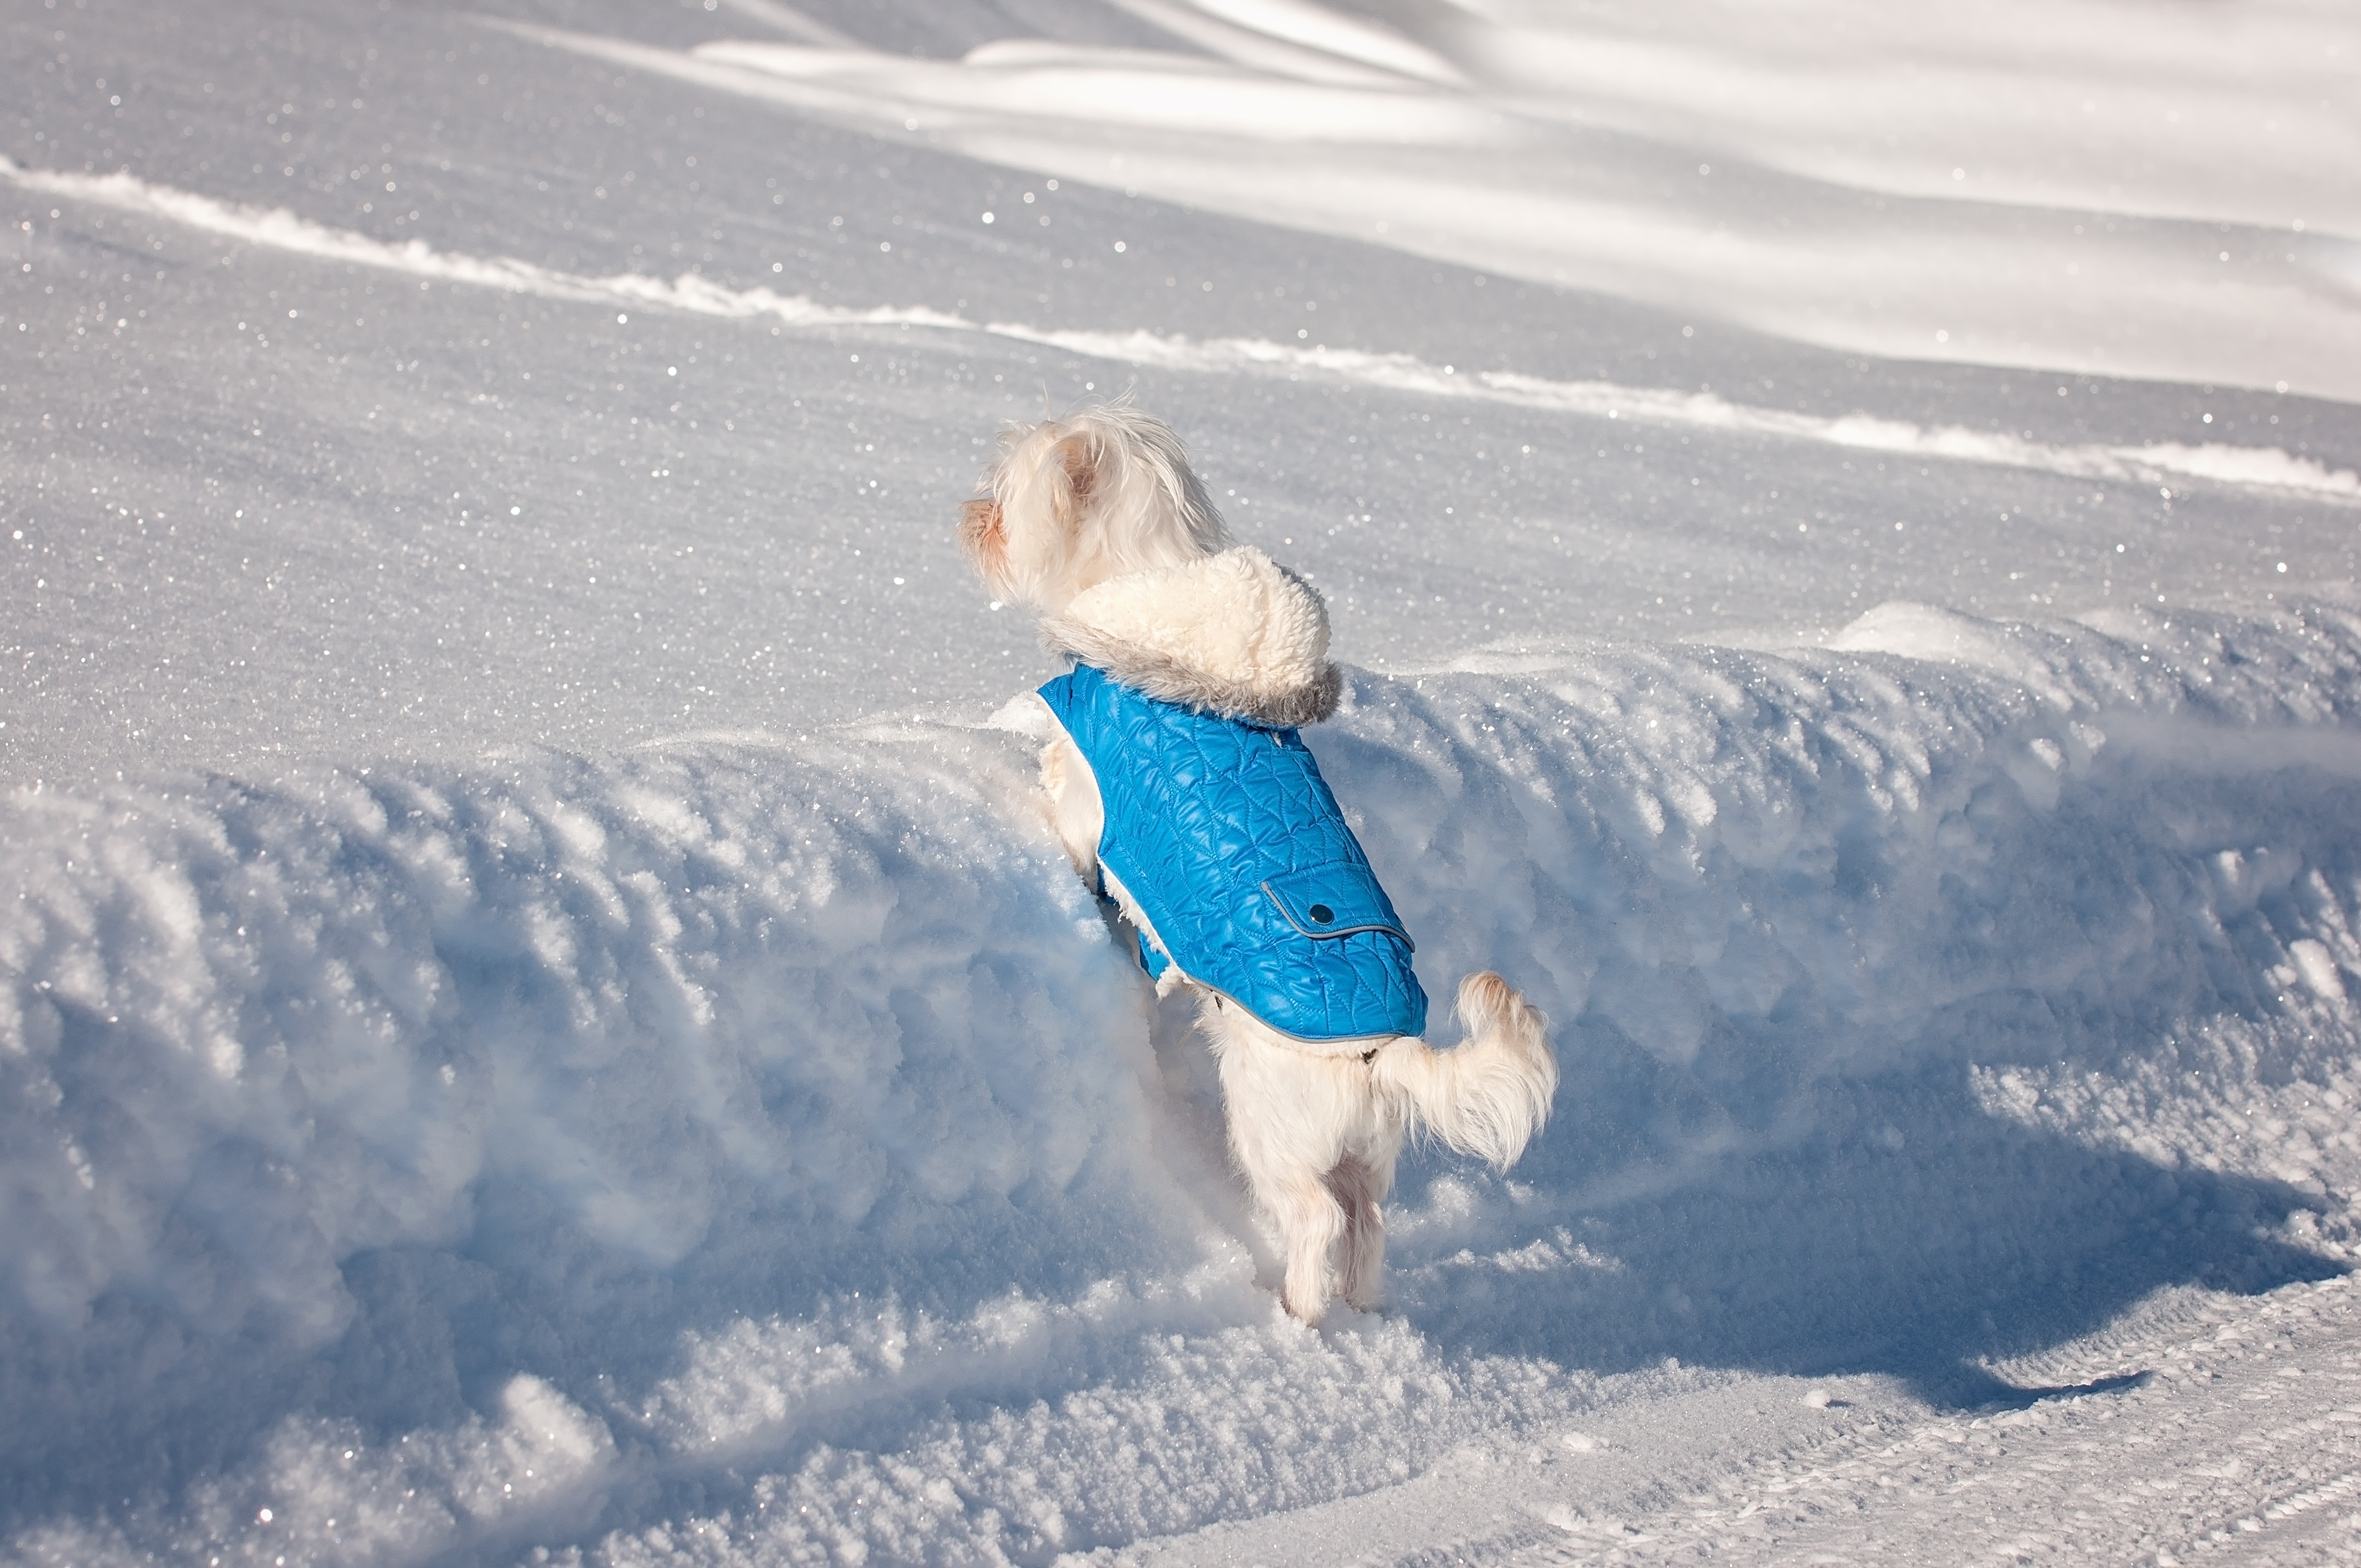
nature, snow, winter, white, sweet, wave, dog, animal, cute, walk, ice, pet, small, weather, arctic, season, winter sport, out, curious, freezing, maltese, young dog, small dog, dog coat, dog clothing, snow small dog